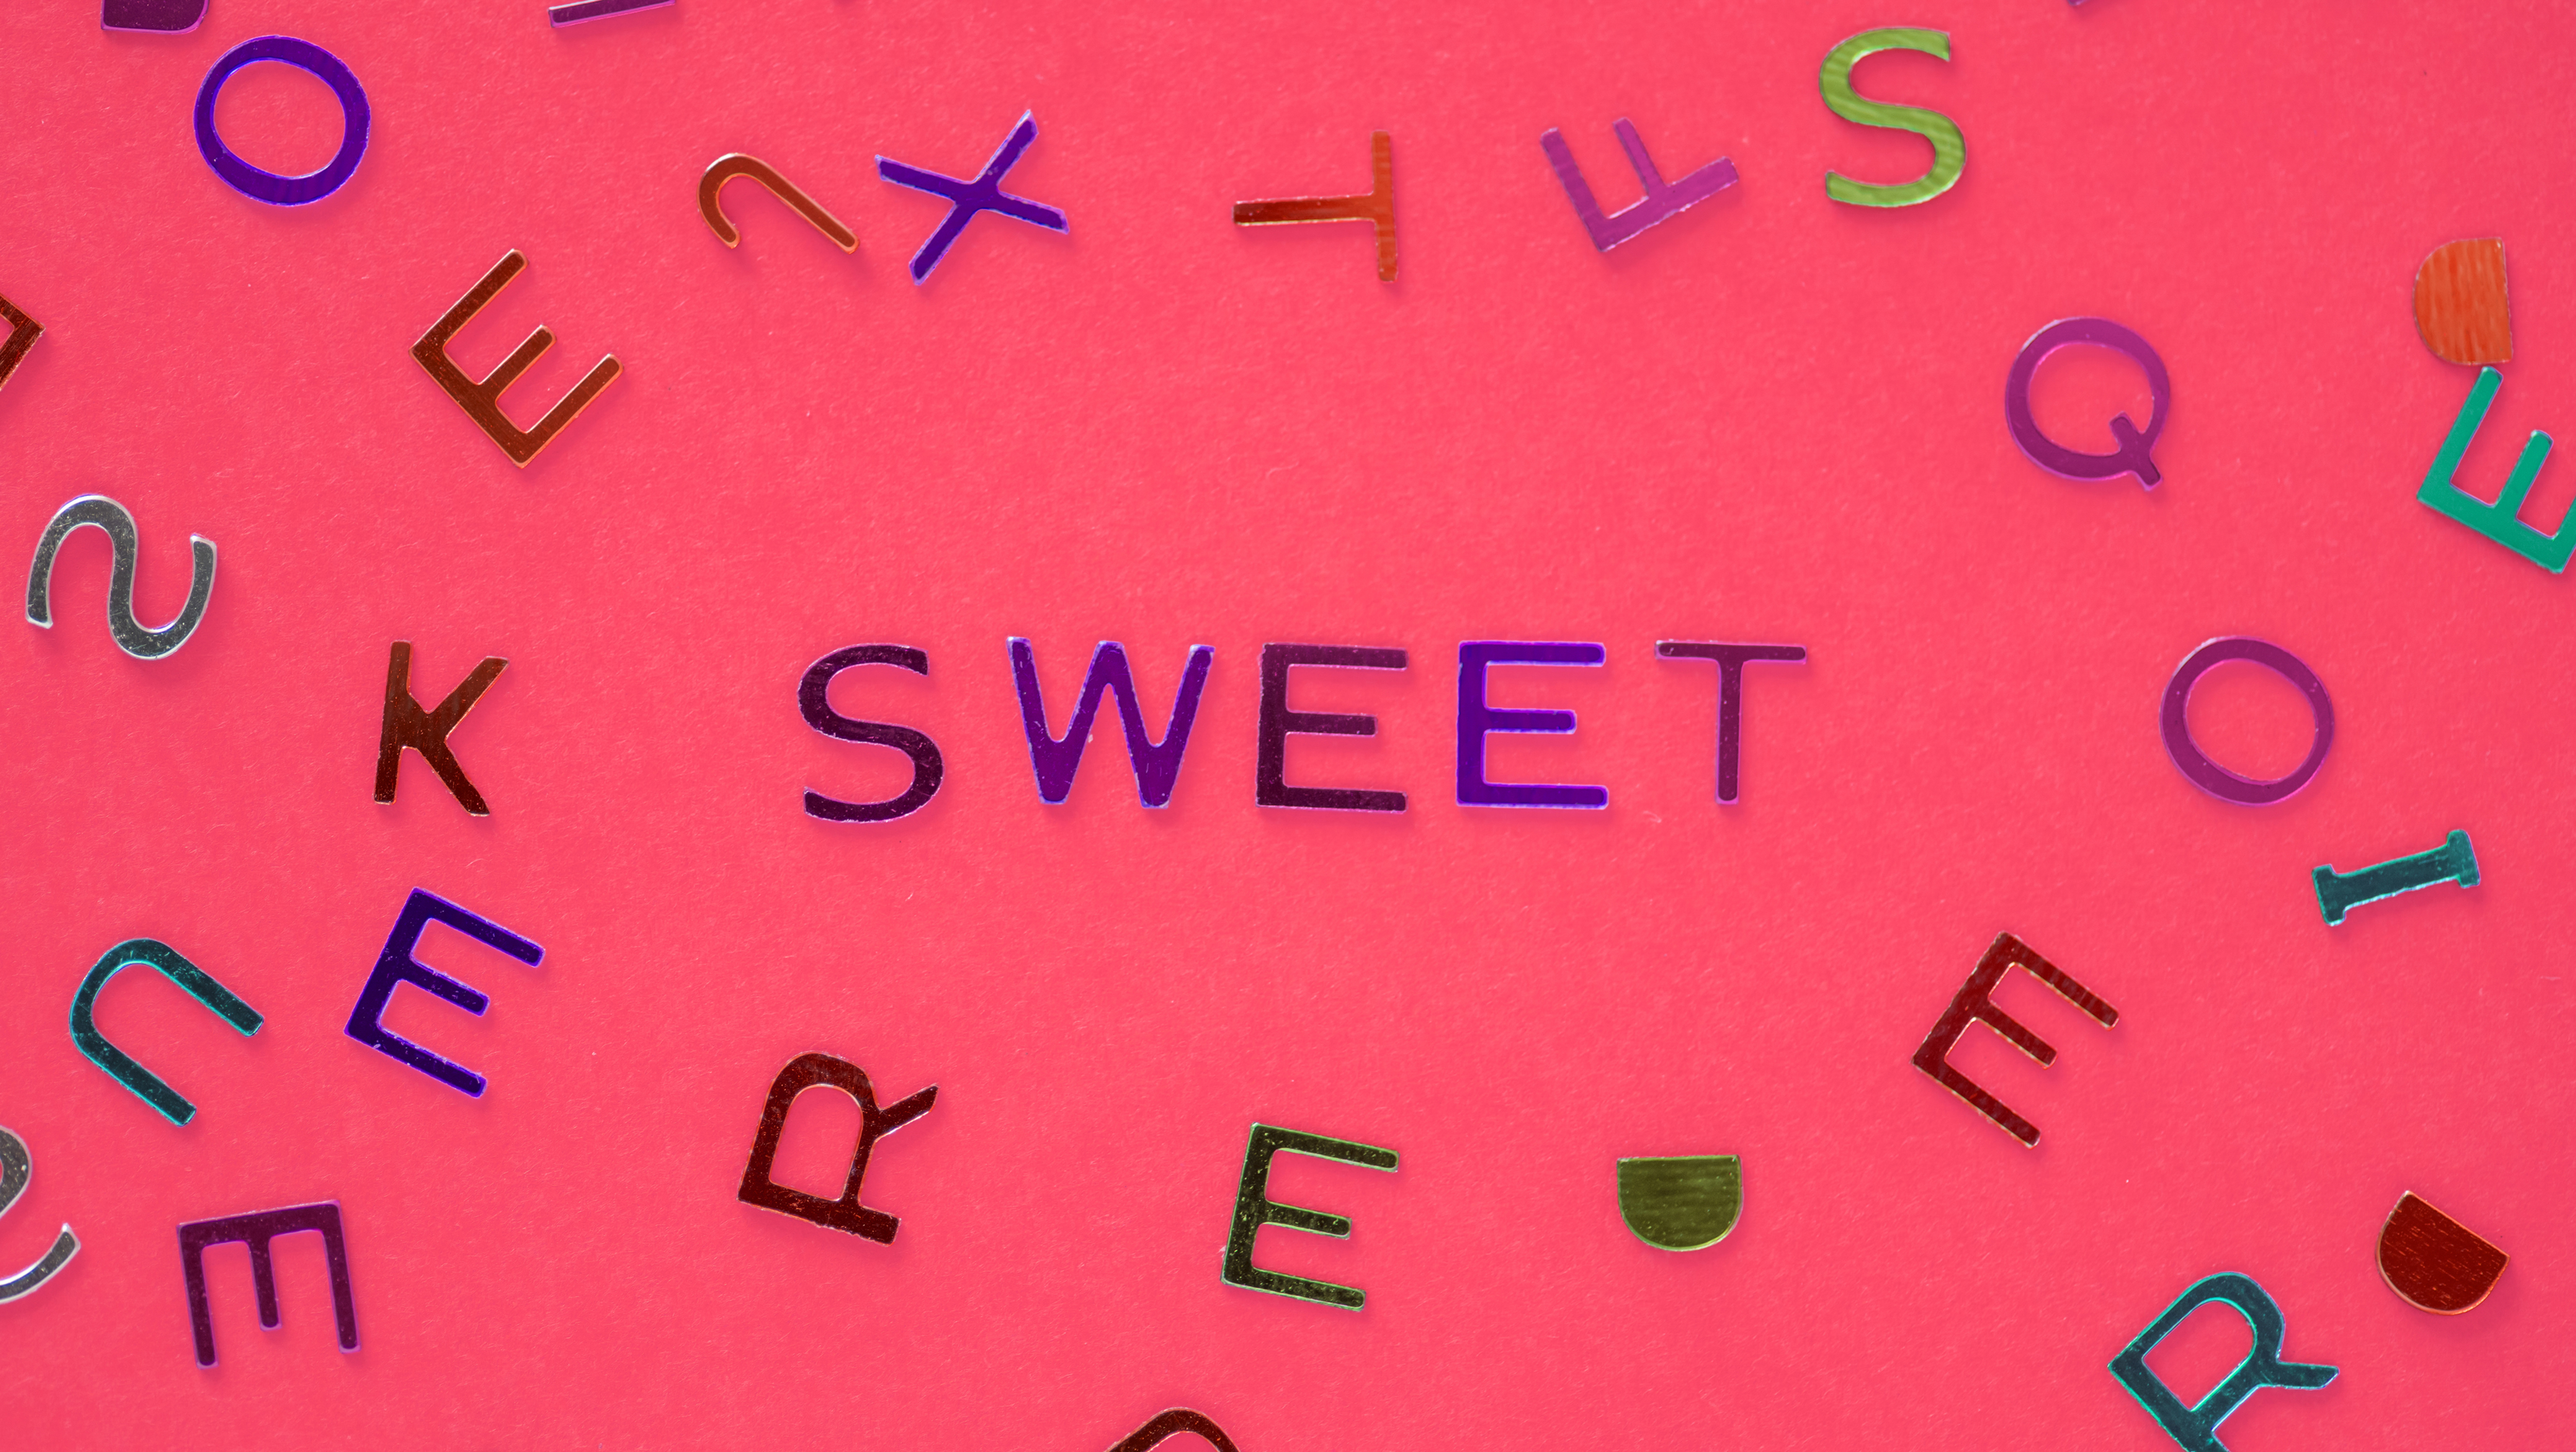
addicted, addiction, aerial, alphabet, alphabetic, background, calligraphy, calories, character, classroom, colorful, concept, decoration, design, education, elementary, emotion, fat, flat lay, flatlay, font, food, funky, graphic, isolated, junk, kindergarten, learn, learning, lesson, lettering, letters, logo, love, message, pattern, preschool, school, spelling, studying, sweet, text, title, toy, typography, unhealthy, valentine, valentines, wallpaper, word, pink, number, clock, magenta, home accessories, heart